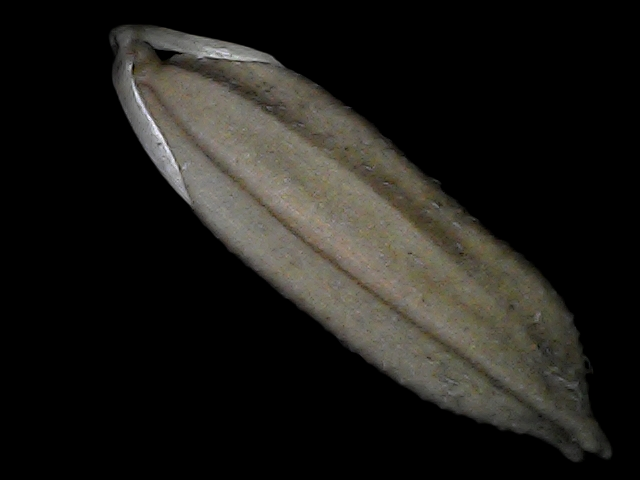
Rice variety: Bd72